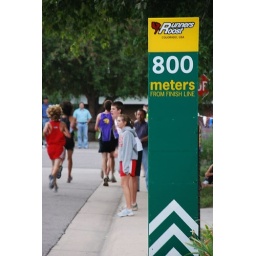
High School boys compete in the Liberty Bell Invitational cross country event in Littleton, Colorado.